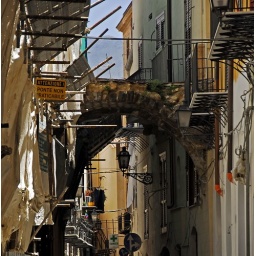
Palermo street scene. The sign by the bridge arc says it all.